Hollyoaks

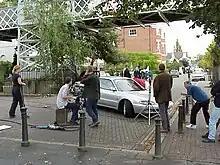
A scene from "Hollyoaks" being filmed on location at The Groves ("pictured") in Chester in 1999.

Although set in Chester, the majority of "Hollyoaks" is filmed at Lime Pictures' studios in Childwall, Liverpool. In the early years, location scenes were filmed around the city and at The Groves next to the River Dee in Chester, but it became too expensive for the filming operations to be moved from Liverpool to Chester for every filming block, resulting in most filming being made at the Childwall studios. "Hollyoaks" is produced by Lime Pictures (formerly known as Mersey Television prior to its takeover by All3Media).